Moore Road Stone Arch Bridge

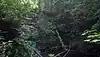

Moore Road Stone Arch Bridge is a historic stone arch bridge located at Cornwallville in Greene County, New York. It was constructed in 1887, and is a single-span, dry laid limestone structure with a round arch. Jeremiah Cunningham was the builder.